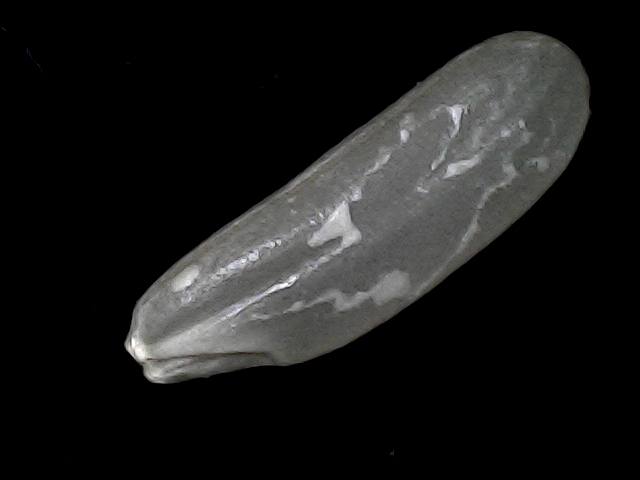
Rice variety: BD30